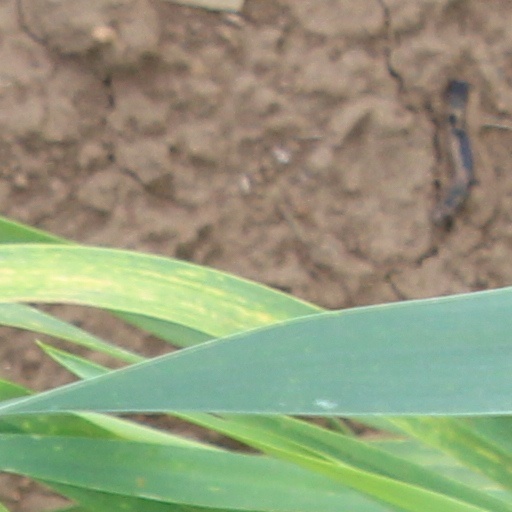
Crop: wheat